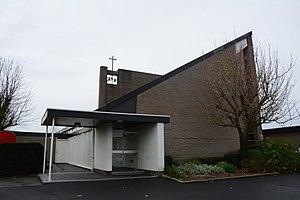
11 mai : fondation du Front démocratique des francophones.